Legend of the Millennium Dragon

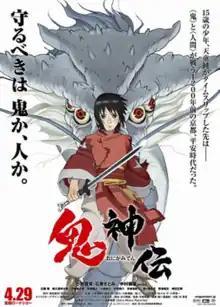
Japanese theatrical poster

The film begins with a battle between samurai and Oni, "visualized demons that seem to be made of smoke". It does not go well for the samurai, and as the Oni prepare to make their final push to destroy a local temple, Monk Gen'un wipes them all out in one blow with his magic powers. The film then shifts focus over to Jun Tendo, a shy teenage boy, who is transported 1200 years into Japan's past to the Heian era. There, he must enlist the aid of the dragon Yamata no Orochi to resolve a war between humans and Oni. He is bullied over and over because of his weak appearance and lack of skills. Jun is then followed and attacked by an Oni, which he runs away from. While running, Jun finds himself hiding in the temple of Monk Gen'un and is confronted with the truth. Gen'un starts by telling Jun that he is being targeted by the dark monsters and about the war between humans and Oni back in the Heian era. Jun passes out and wakes up at the temple where he meets Raiko Minamoto, a highly skilled swordsman that fights alongside of Gen'un. The people refer to Jun as their savior and treat him as royalty, highly confusing him.